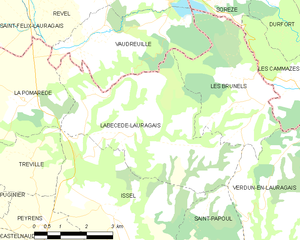
Carte des communes françaises: Labécède-Lauragais